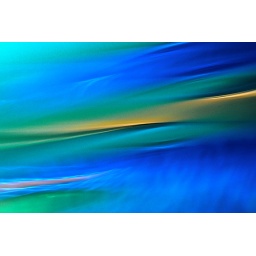
reflections of coloured water in silver vinyl